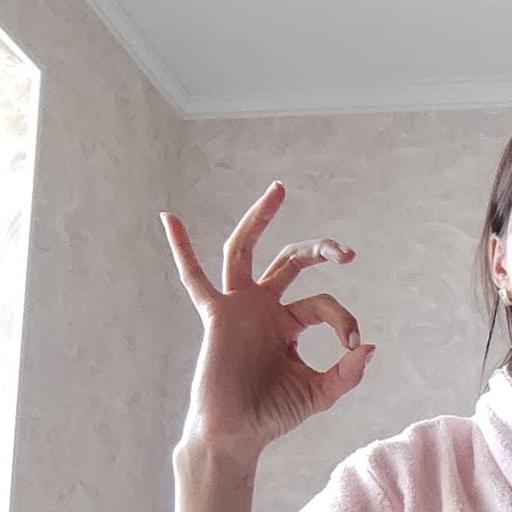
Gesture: ok